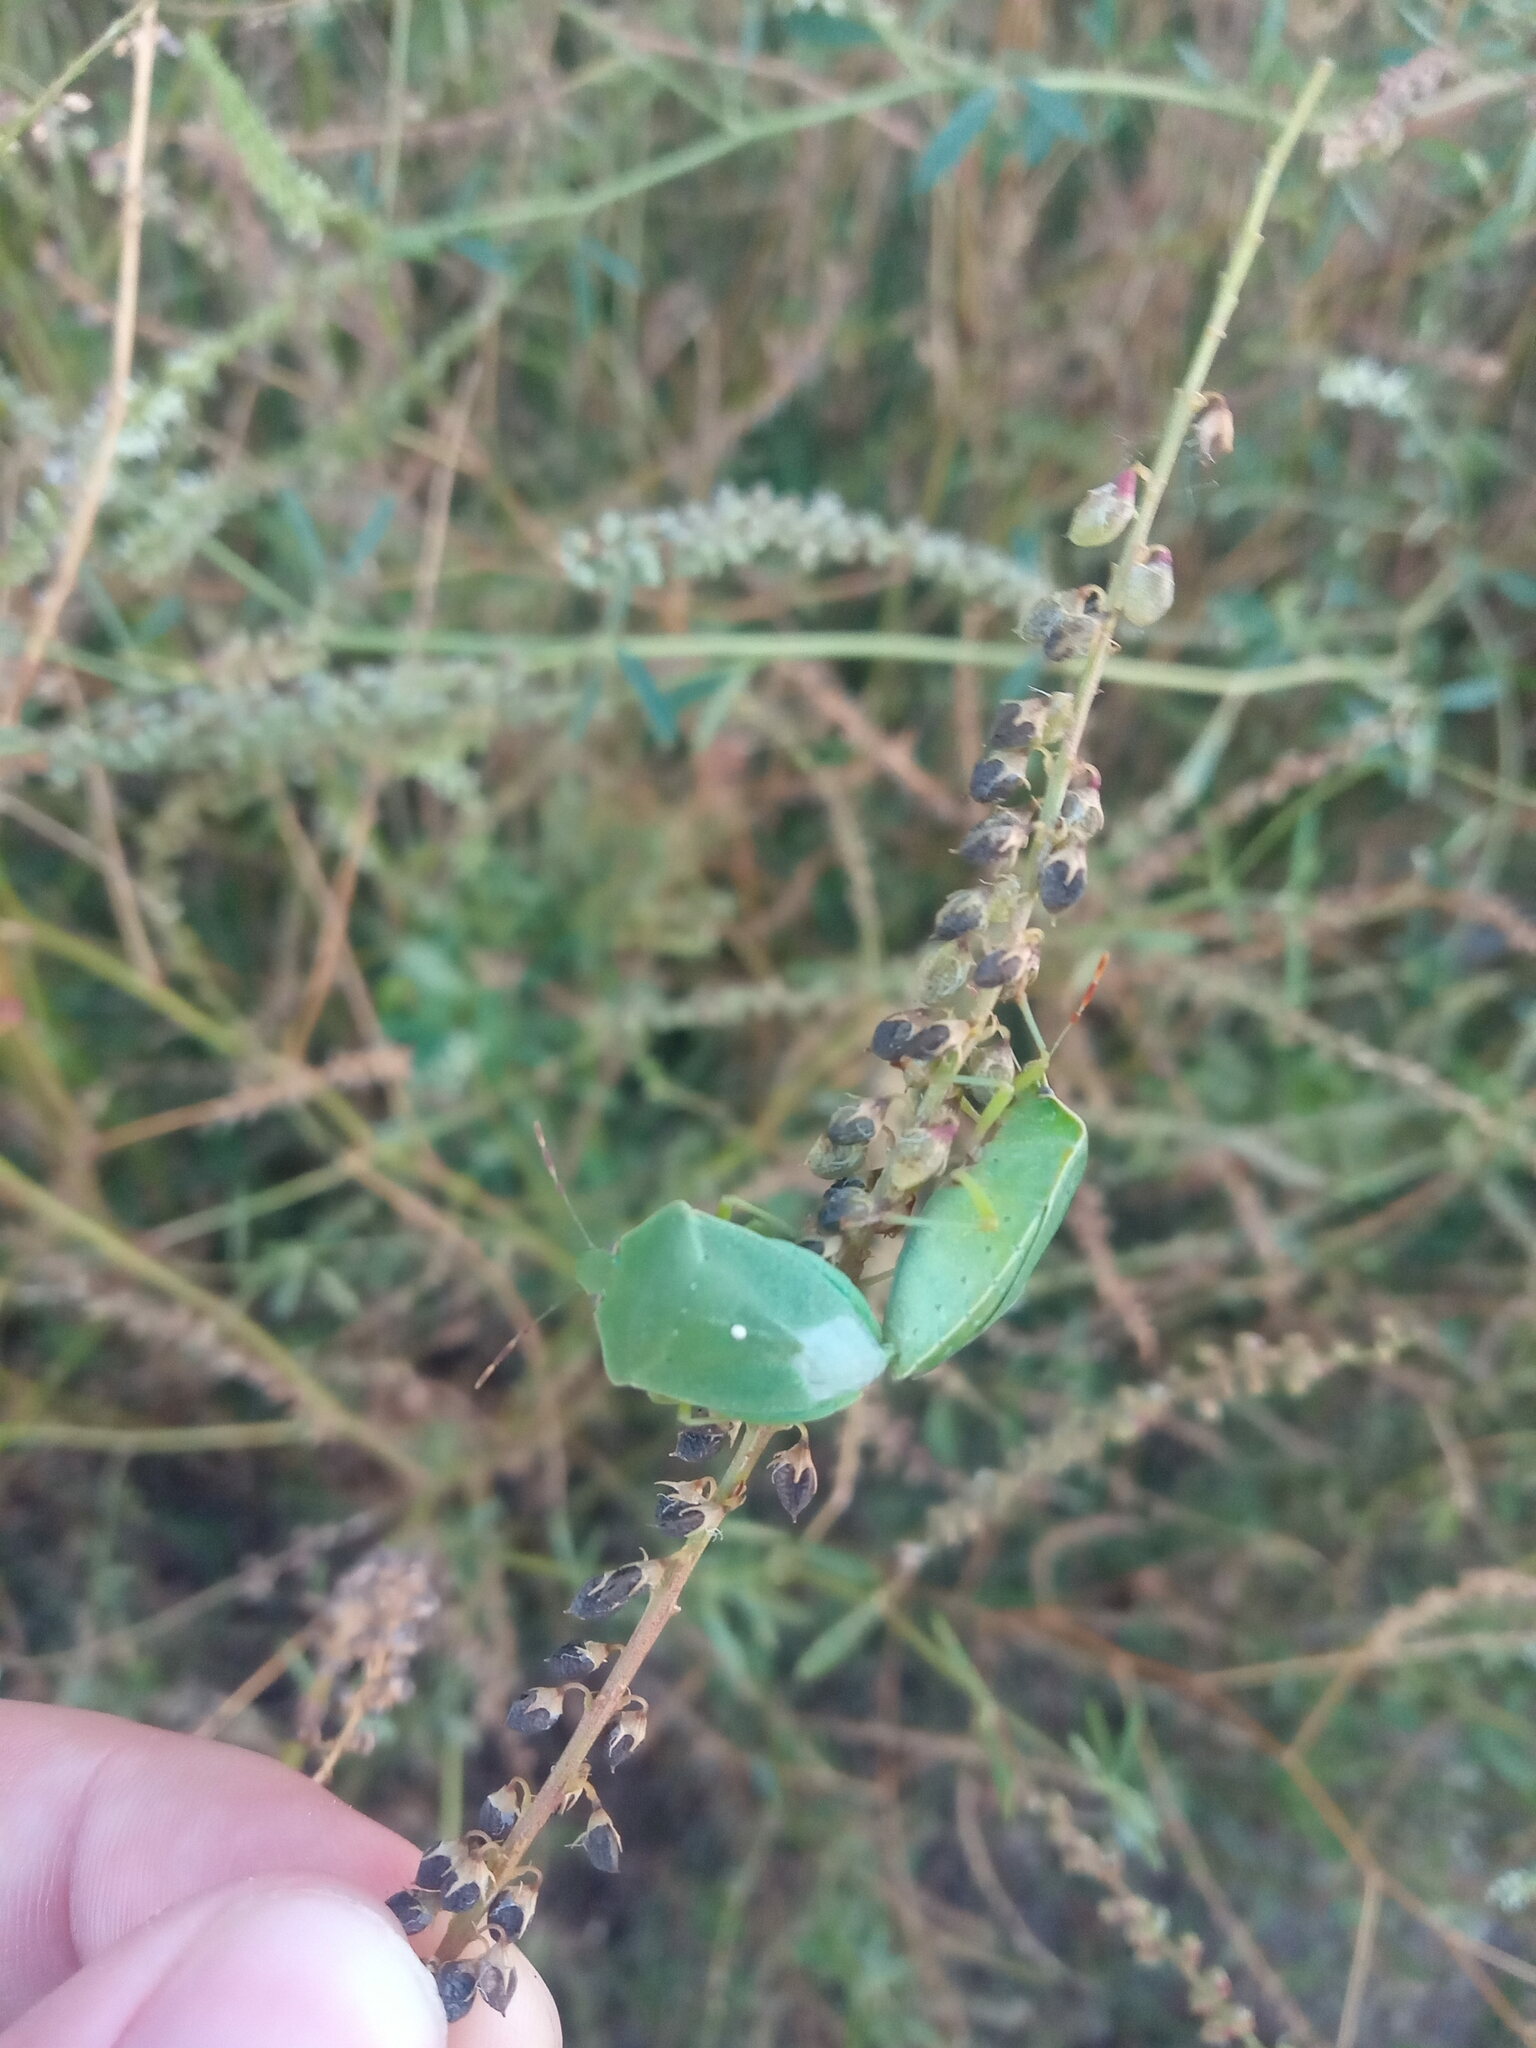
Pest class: stink_bug